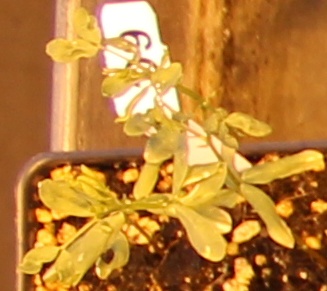
Label: Lentil